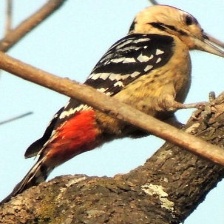
Species: DARJEELING WOODPECKER
Scientific name: DENDROCOPOS DARJELLENSIS